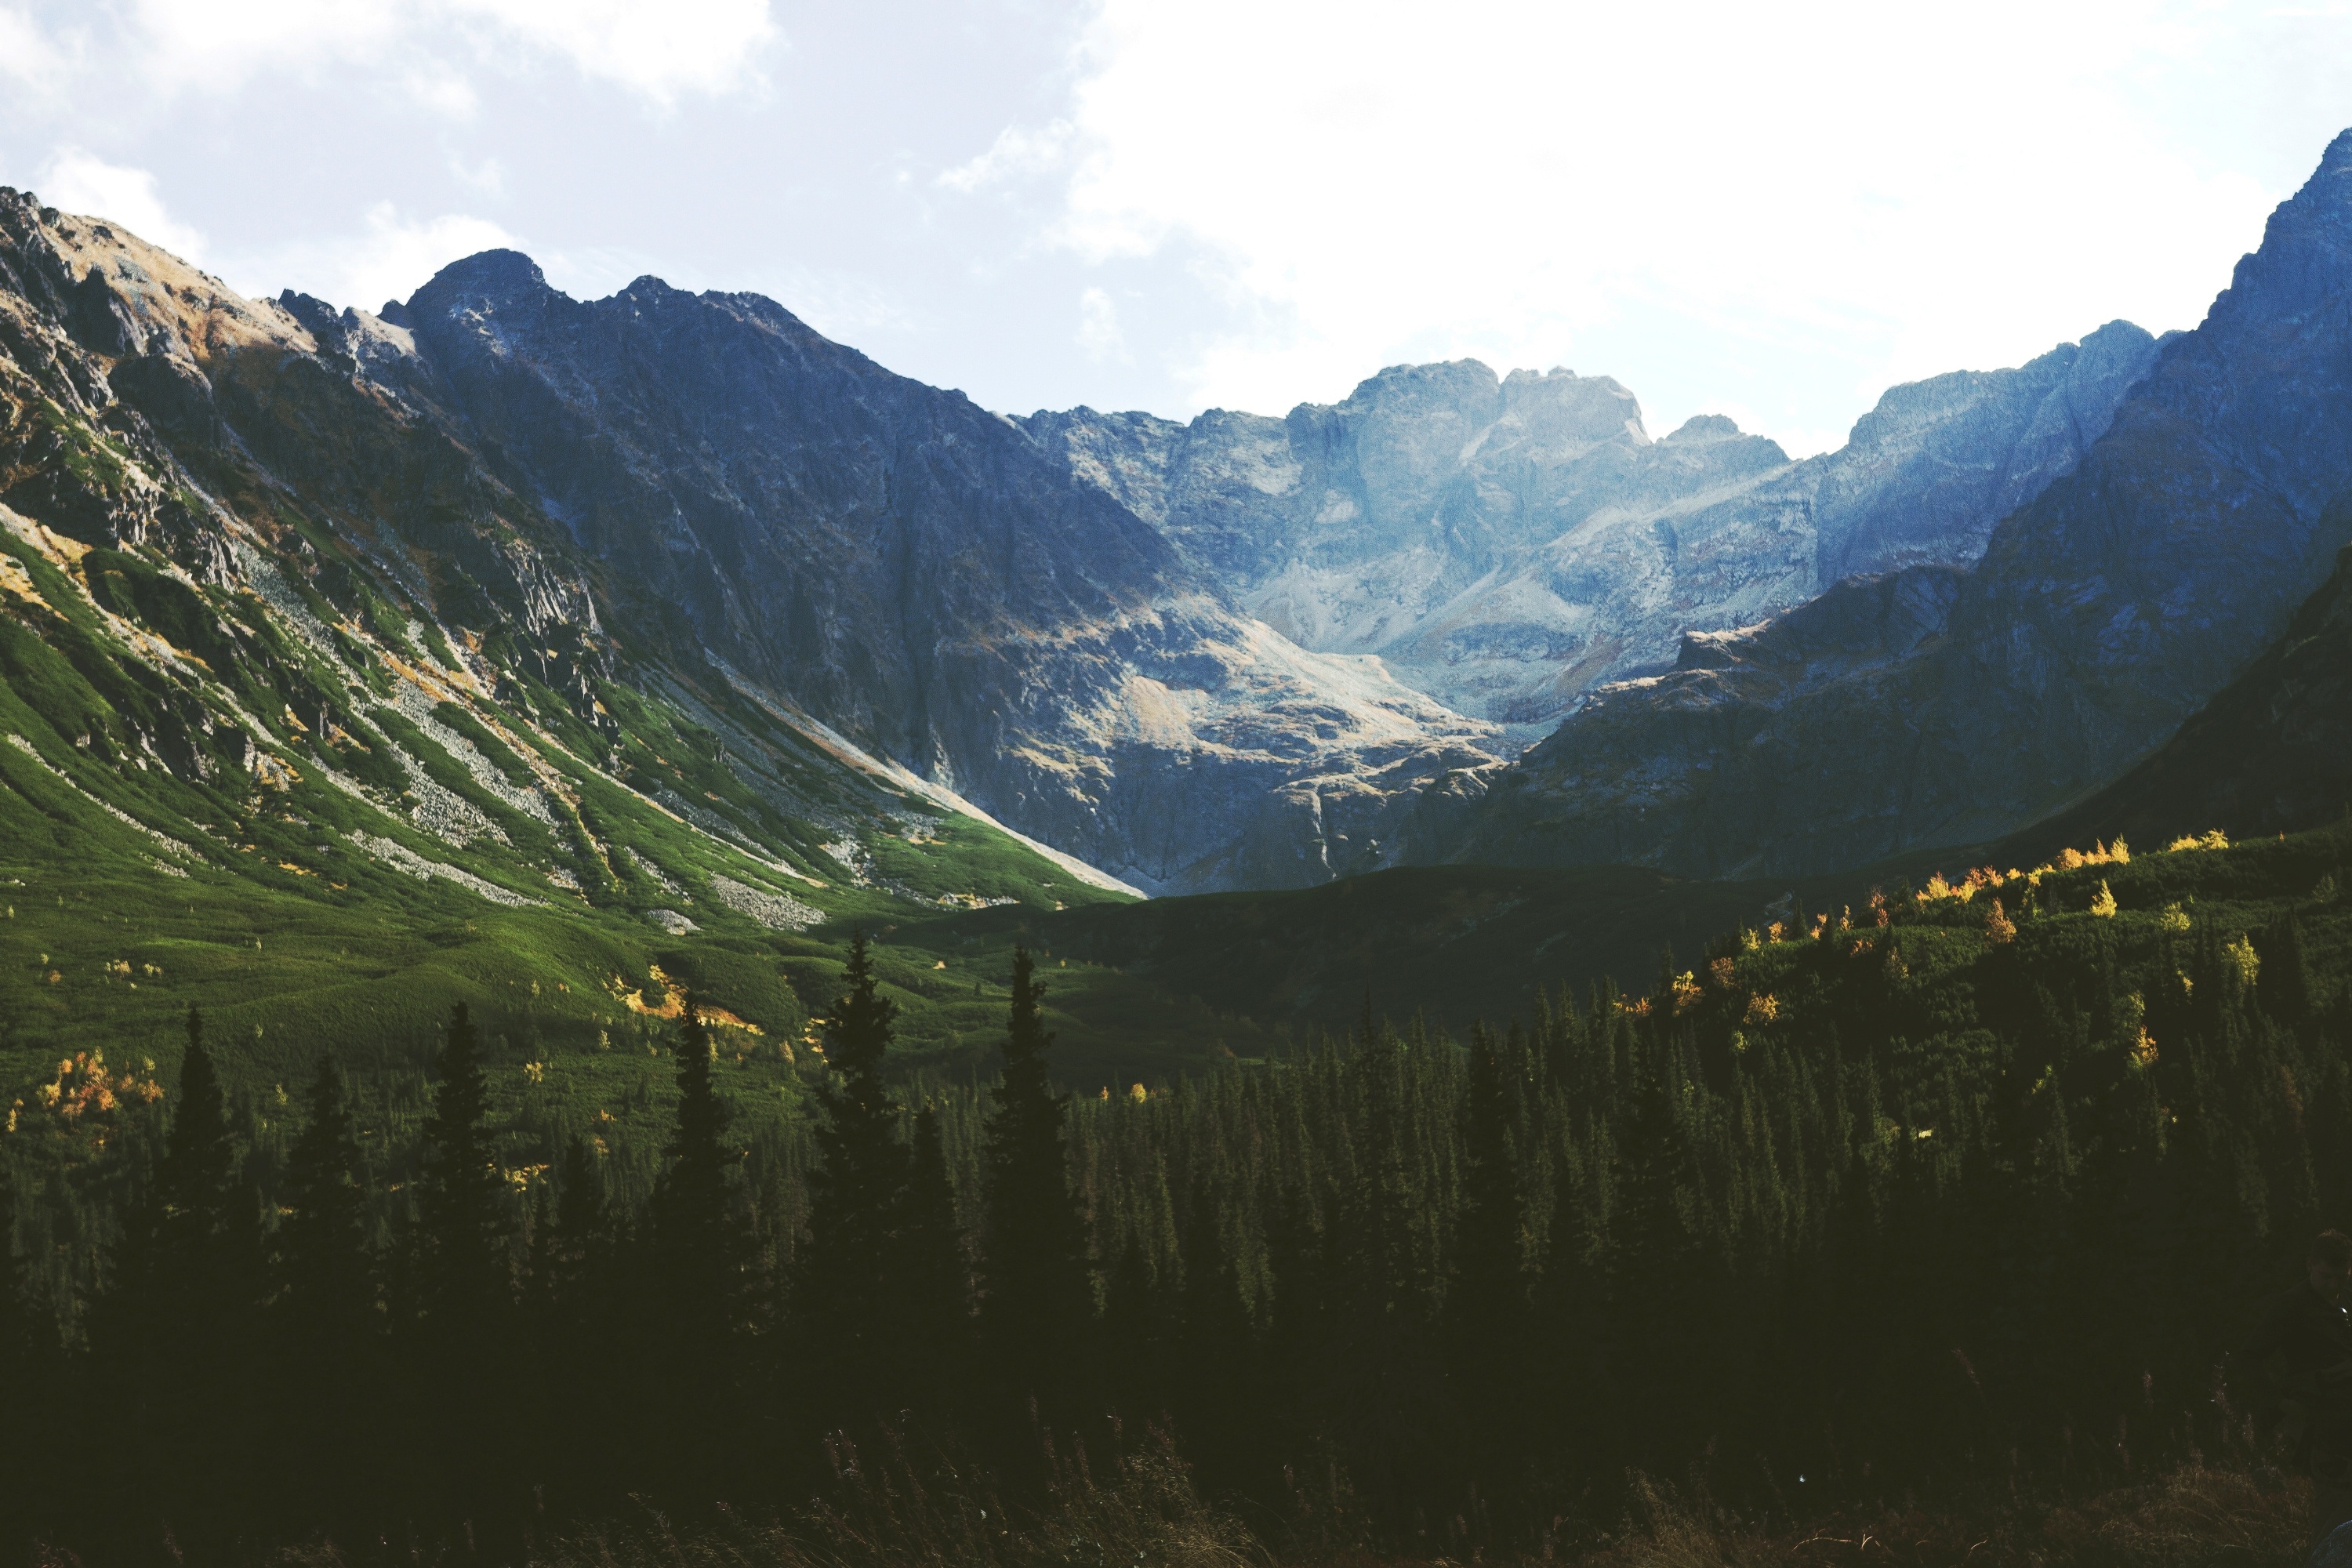
landscape, nature, forest, wilderness, mountain, meadow, morning, hill, lake, valley, mountain range, spring, fjord, ridge, trees, mountains, alps, plateau, rocky mountains, landform, mountain pass, geographical feature, atmospheric phenomenon, mountainous landforms